Guillermo Lasso

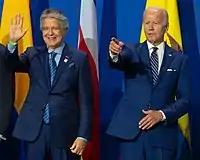
Lasso with U.S. President Joe Biden visiting the 9th Summit of the Americas in June 2022

In September 2021, Lasso announced an economic package where he proposed a tax increase for the country's wealthiest citizens. His plan would tax individuals who make more than $25,000 a year or about 3.5% of the country's working population. While addressing the United Nations General Assembly that same month, he announced that he was in talks with Russia about establishing a Sputnik V vaccine lab in Ecuador. He had also reached a $1.5 billion deal with the International Monetary Fund.